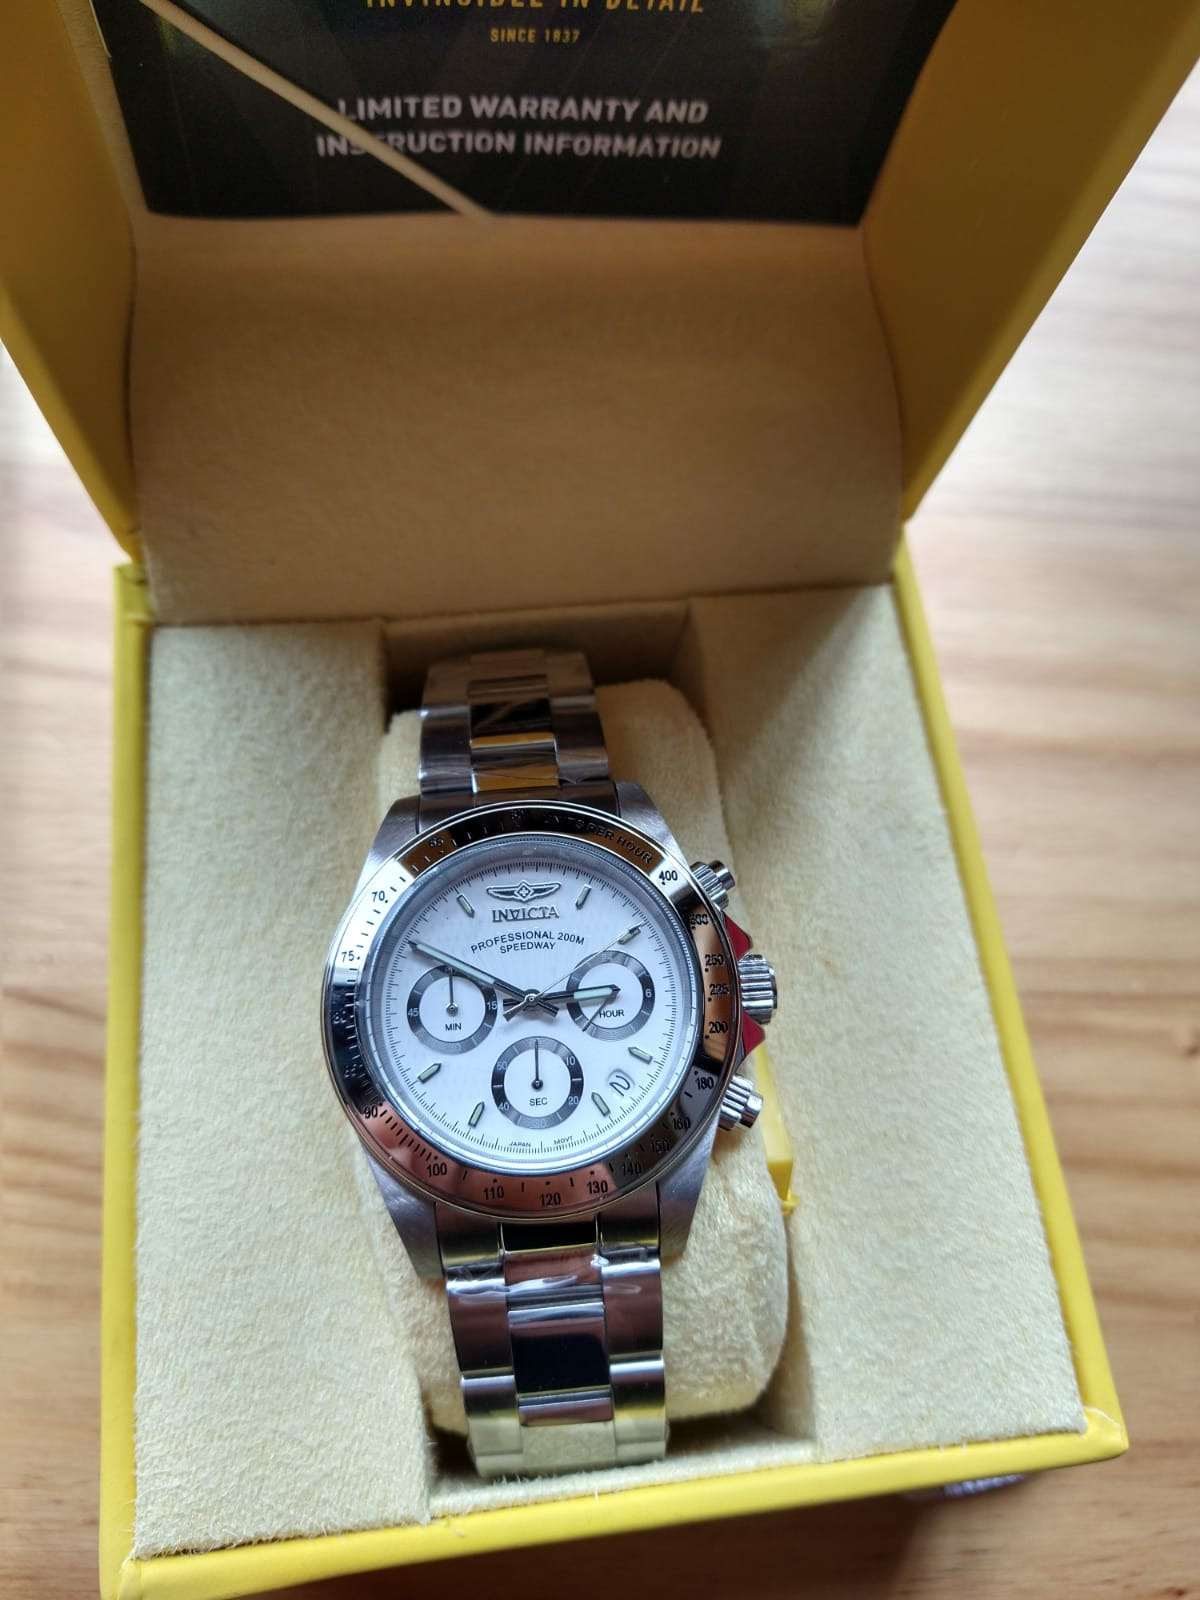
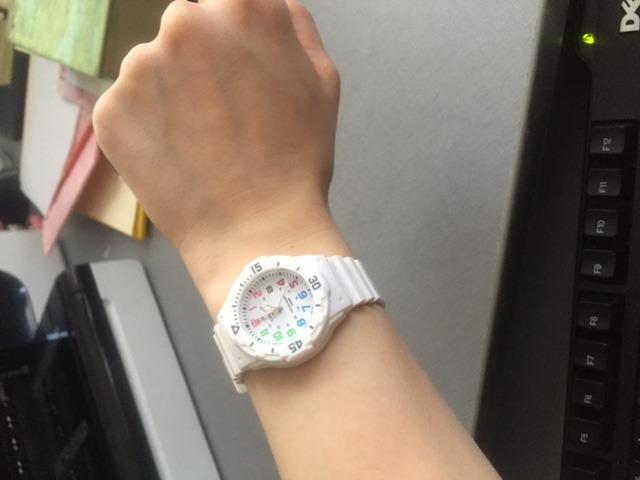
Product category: accessories_watch
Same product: no